Harakiri for the Sky

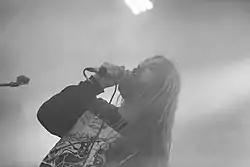
JJ at Summer Breeze Open Air 2016

The band toured alongside Der Weg einer Freiheit and The great Old Ones in March 2016, and played Summer Breeze Open Air later that year. For live-performances, JJ and Sollak are joined by bassist Thomas Dornig, drummer Mischa Bruemmer, and guitarist Marrok. In 2017, they were nominated for the "Hard & heavy" category of the Amadeus Austrian Music Awards.